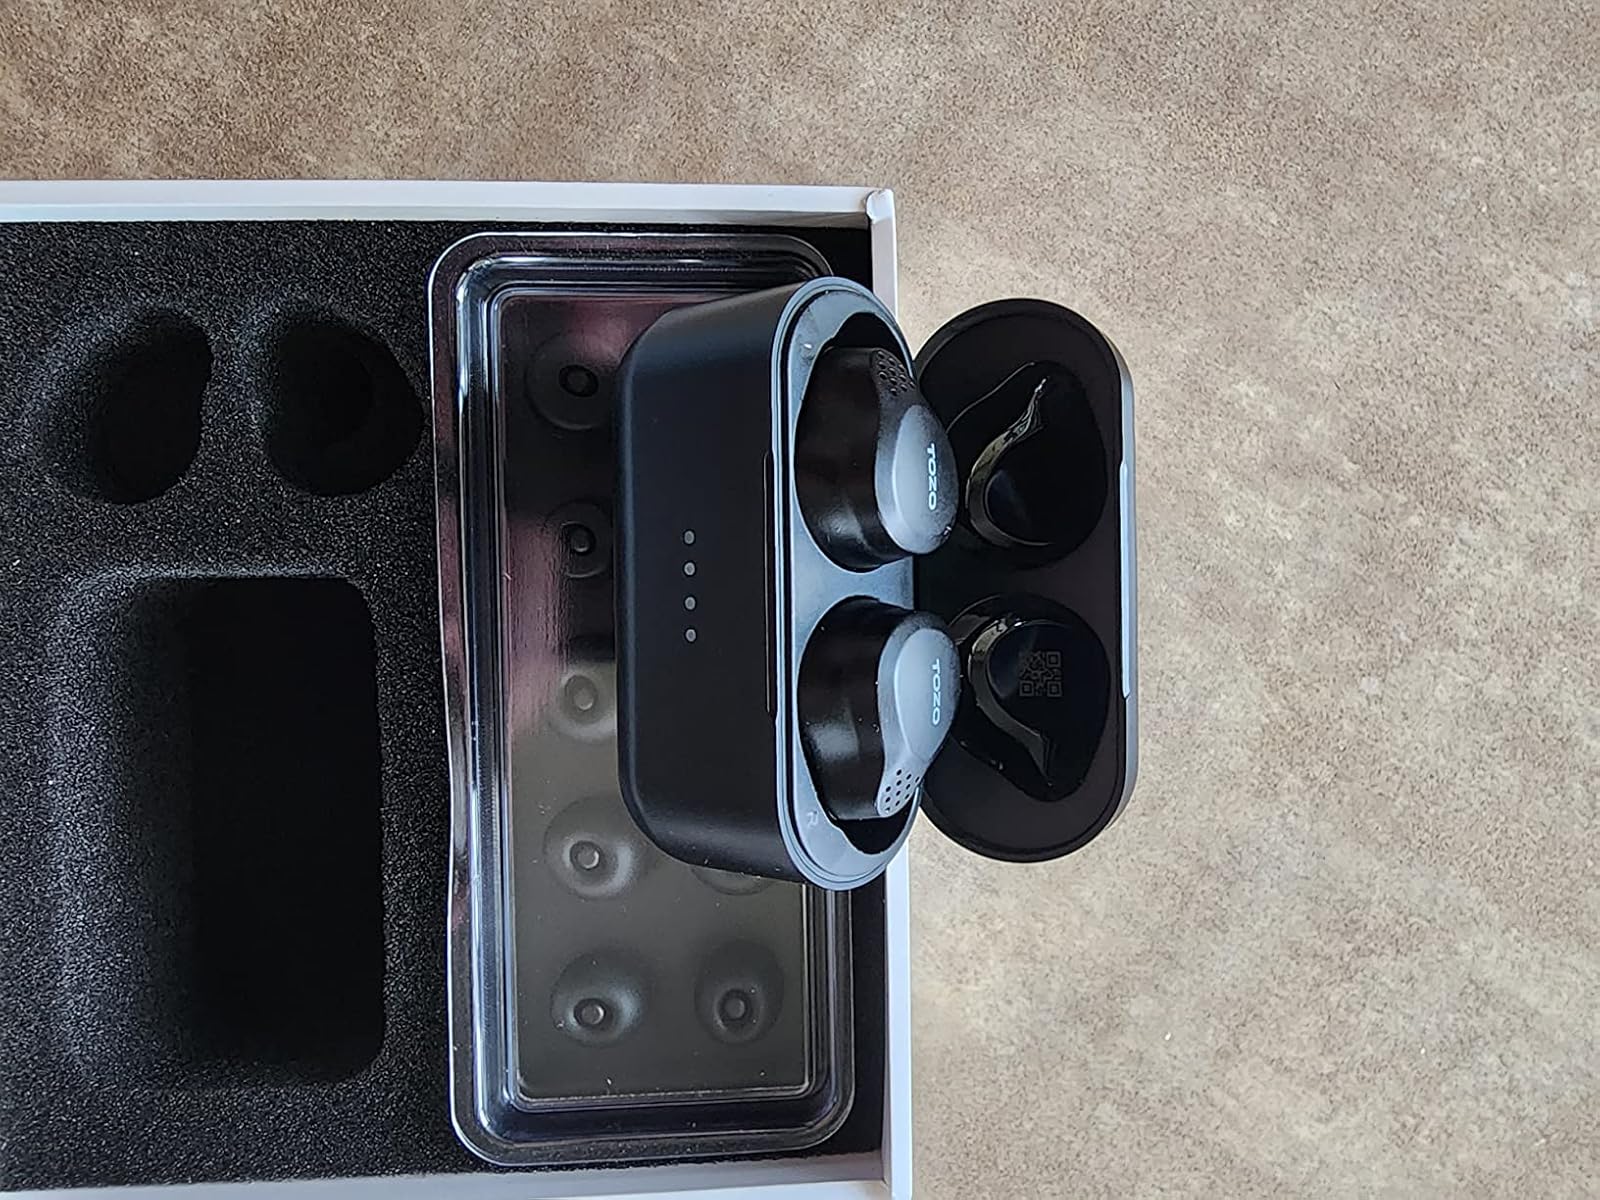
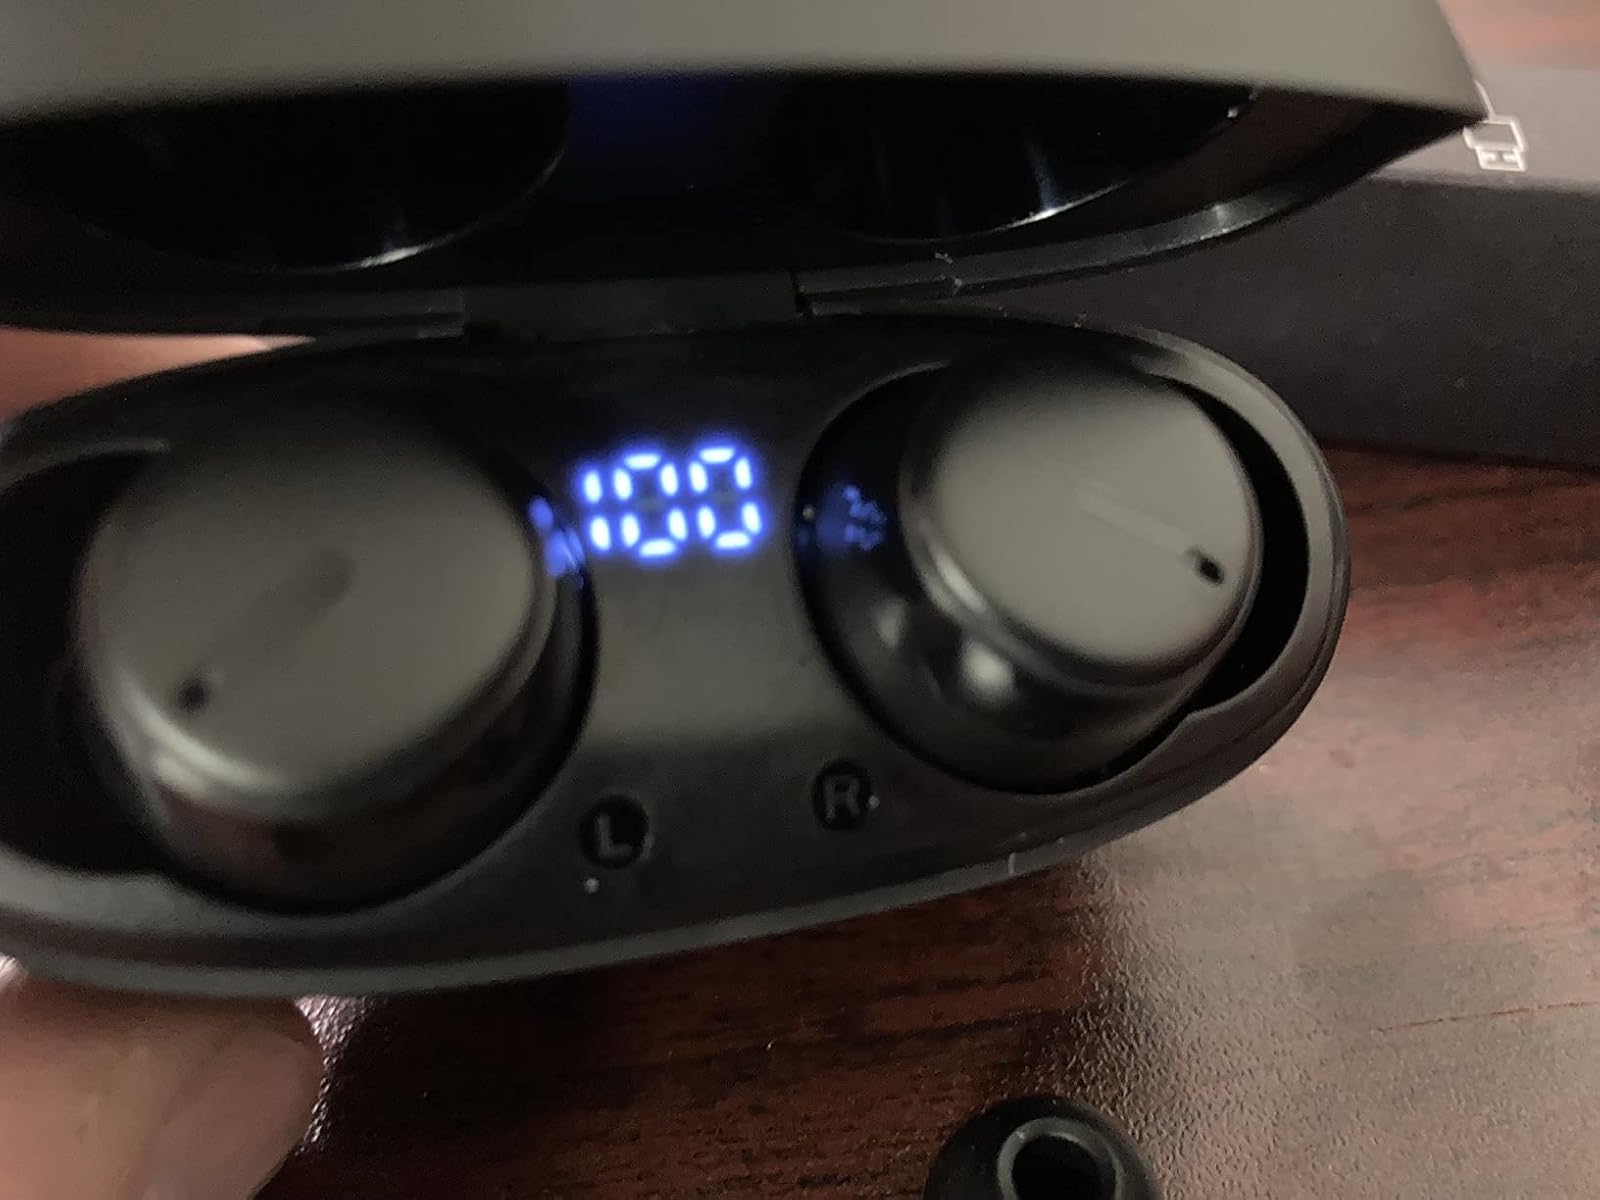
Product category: earbuds
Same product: no